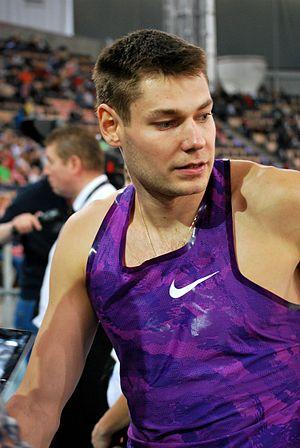
Paweł Wojciechowski est un athlète polonais spécialiste du saut à la perche.